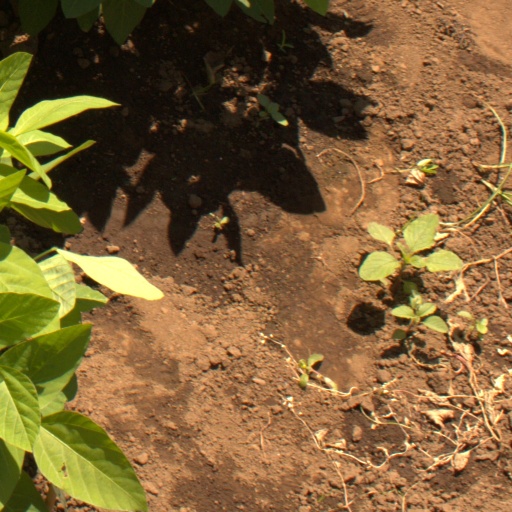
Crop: soybean